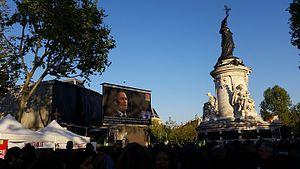
Meeting de Benoit Hamon sur la place de la République à Paris, le 19 avril 2017.
Benoît Hamon, né le 26 juin 1967 à Saint-Renan, est un homme politique français.